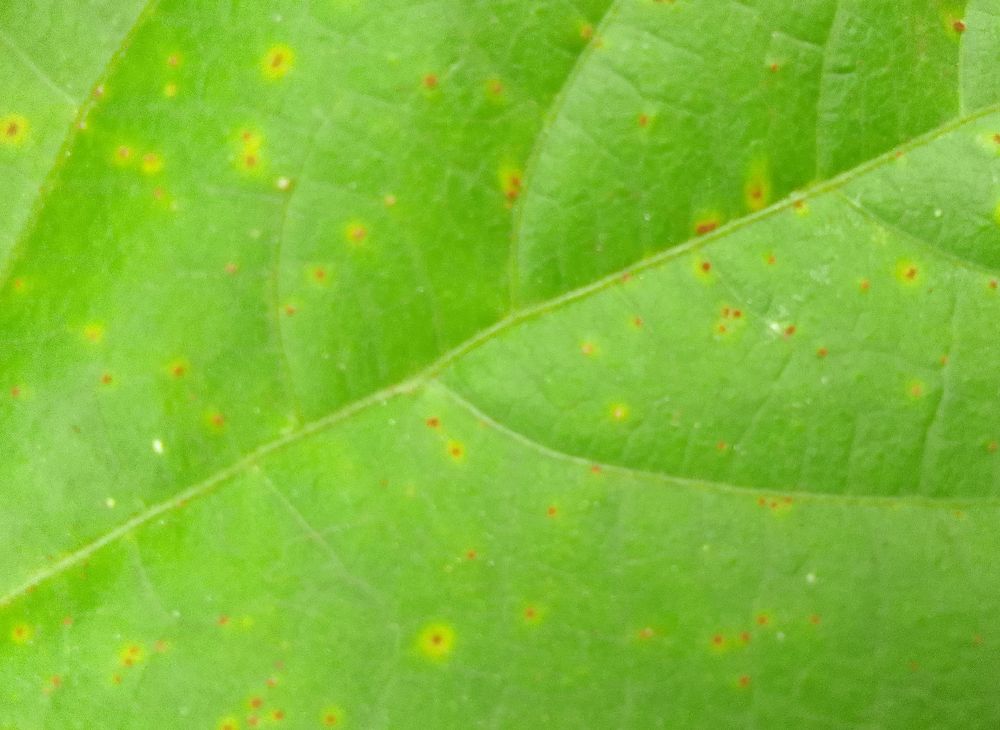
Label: rust